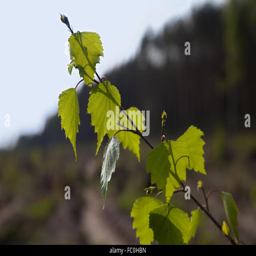
top of a new birch in the backlight